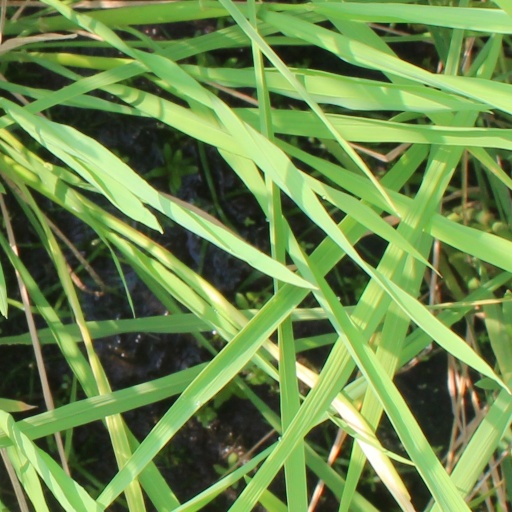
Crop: rice